Salvia yangii

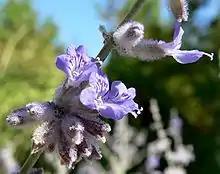
Flowers, showing the hair-covered calyx, tube-shaped corolla, and exserted style

"Salvia yangii" is a deciduous perennial subshrub with an erect to spreading habit. Superficially, it resembles a much larger version of lavender. Multiple branches arise from a shared rootstalk, growing to a height of , with occasional specimens reaching . The mature plant may be across. The rigid stems are square in cross-section, and are covered by an indumentum formed by stellate, or star-shaped, trichomes and oil droplets. Especially during autumn, these hairs give the stems a silvery appearance.